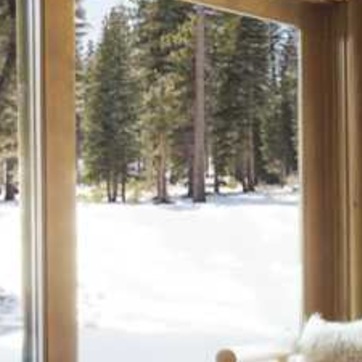
Material: glass